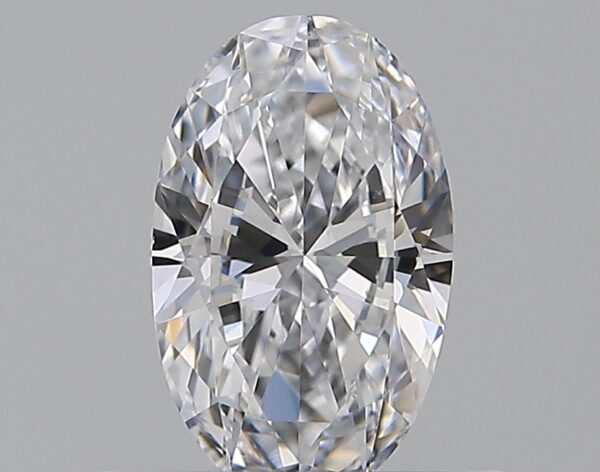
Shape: oval
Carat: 0.51
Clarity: VS1
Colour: D
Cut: EX
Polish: EX
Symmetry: VG
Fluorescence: N
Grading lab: GIA
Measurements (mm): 6.85 x 4.27 x 2.53